Dean Omori

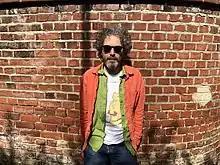

Dean Omori (born Dean Francis Bedwell, 5 July 1968) is an English singer-songwriter, poet and producer. "Omori" is the Japanese word for "big forest".